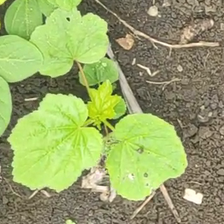
Weed species: Little_Mallow(Malva parviflora)